Joe Plummer

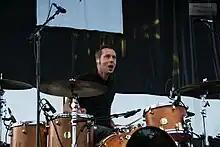
Plummer on stage with the Cold War Kids at Hinterland Music Festival in 2016

Joseph E. Plummer is an American drummer from Portland, Oregon. From 2004 to 2012, Plummer was a percussionist and drummer for the indie rock band Modest Mouse and performed on their album, "We Were Dead Before the Ship Even Sank".